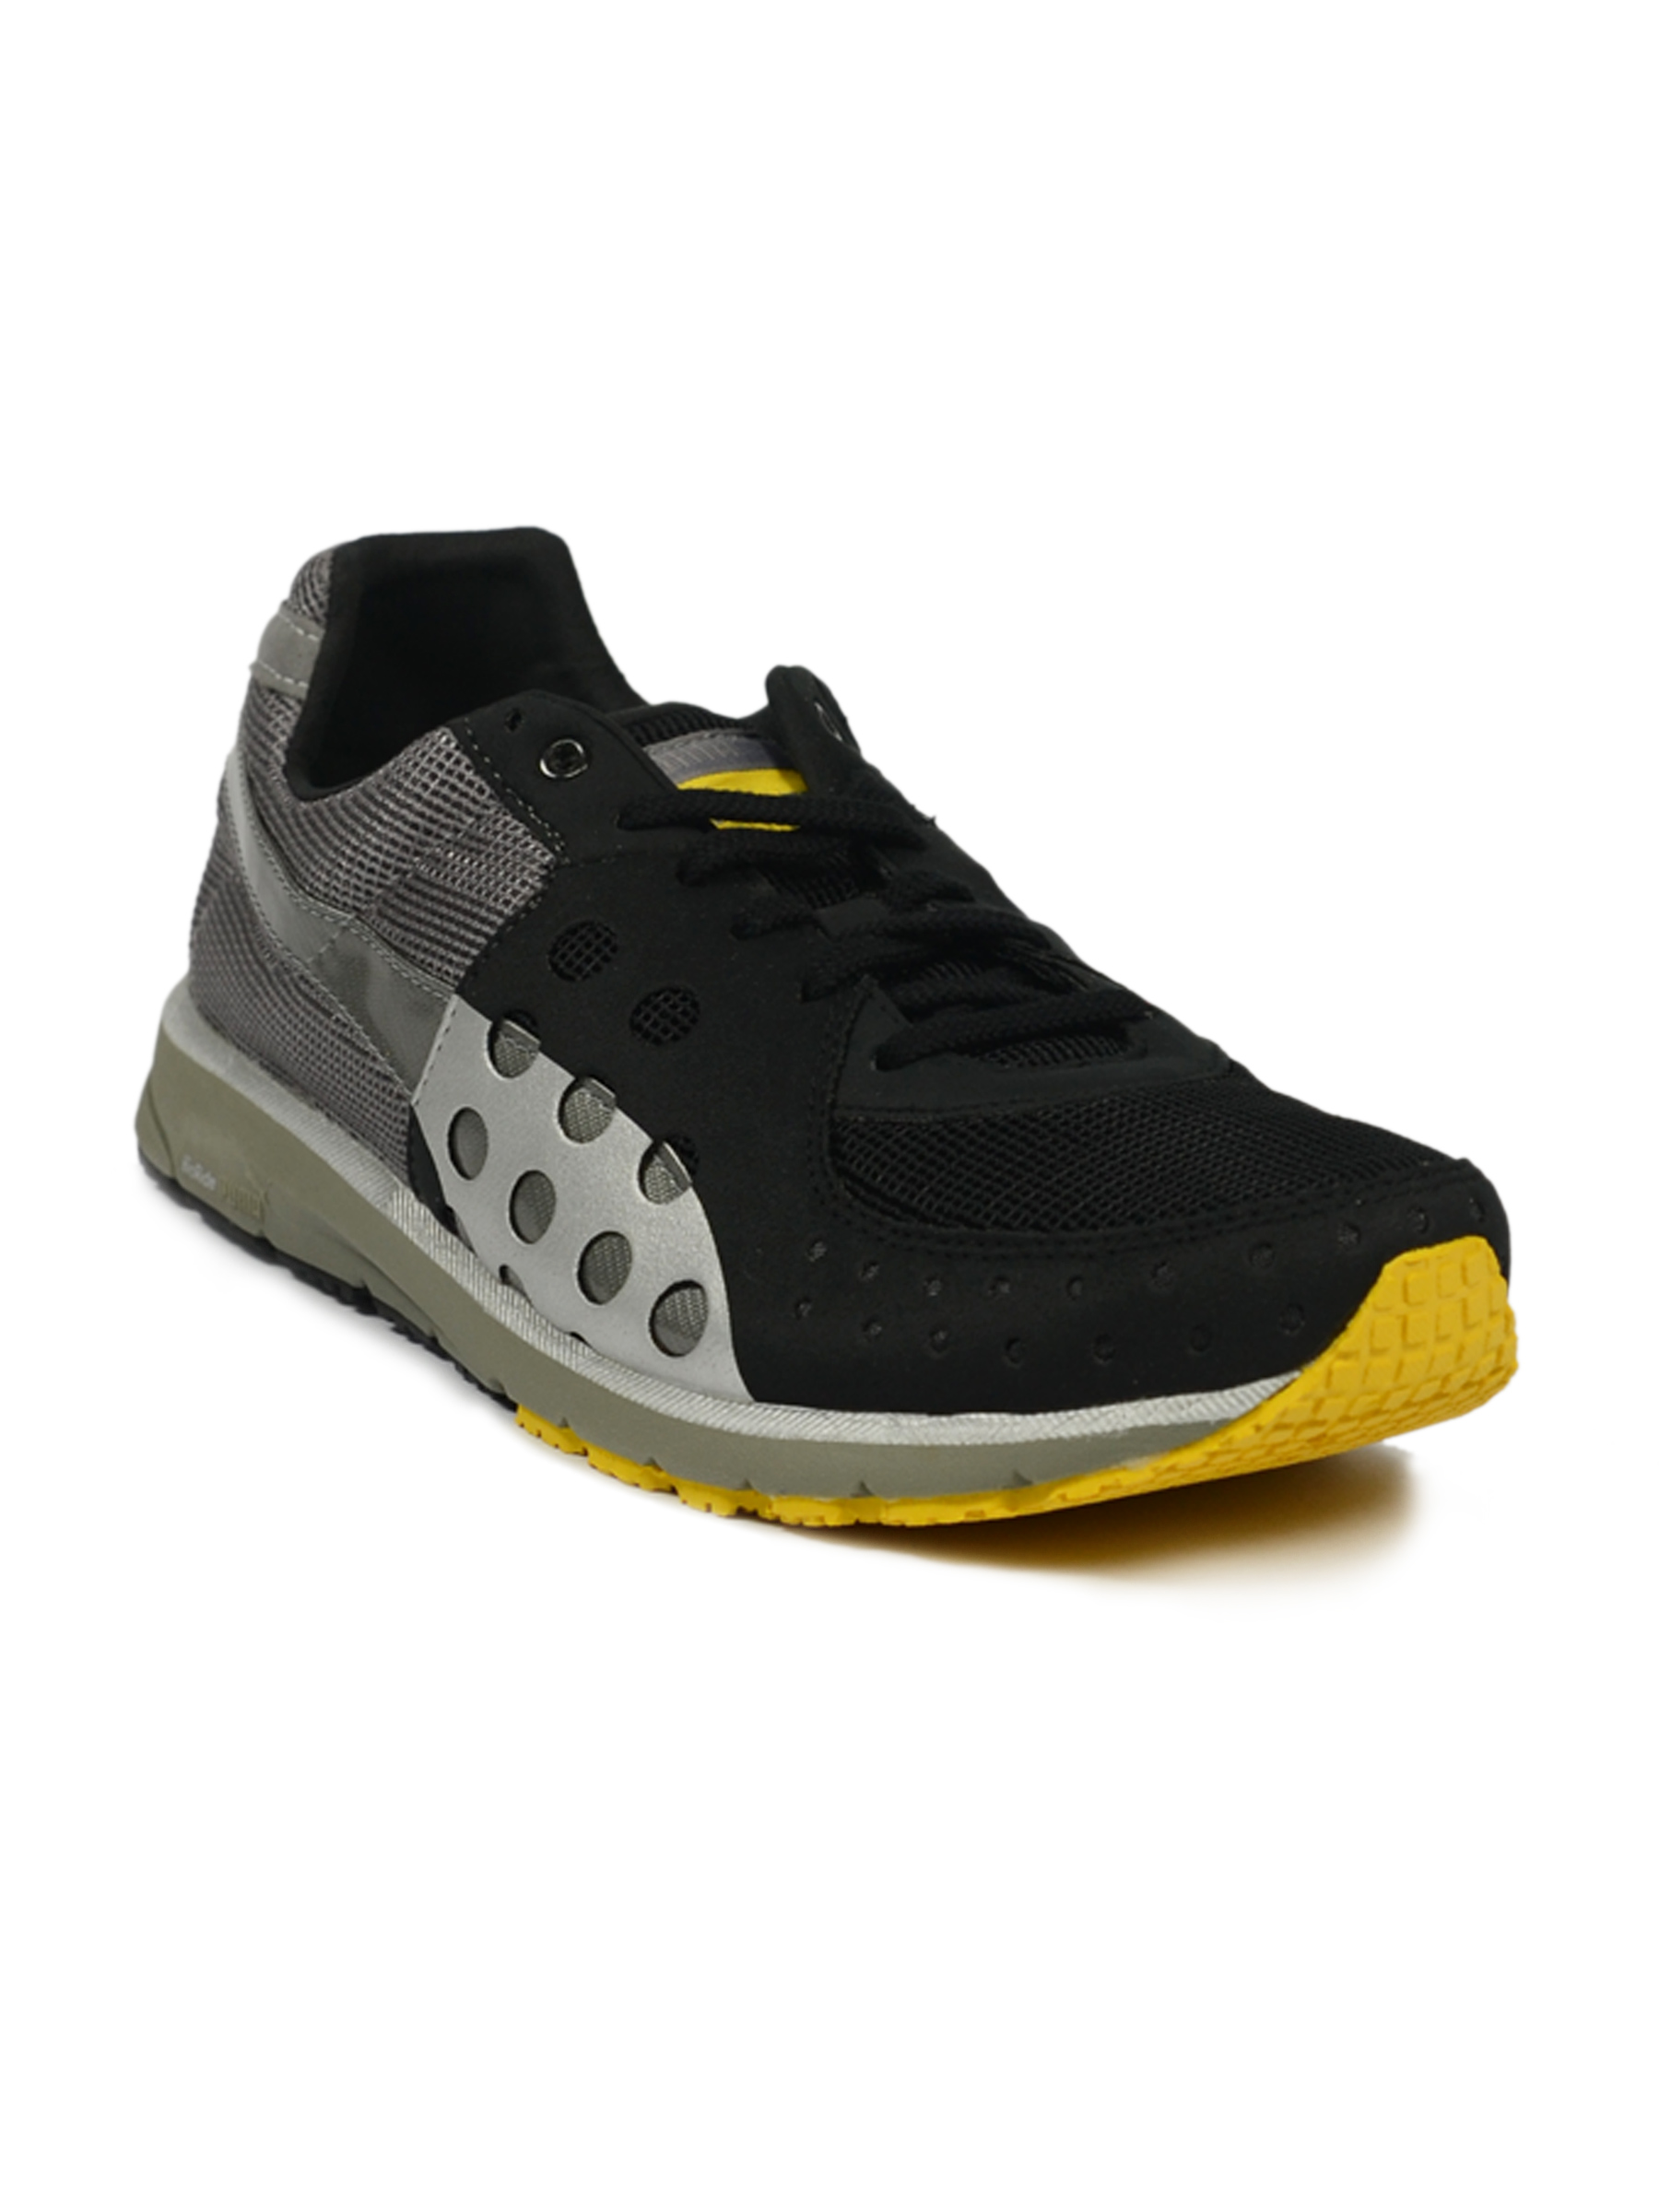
Puma Men's Faas 300 Black Silver Shoe
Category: Footwear / Shoes / Sports Shoes
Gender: Men
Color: Black
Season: Fall 2011
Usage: Sports